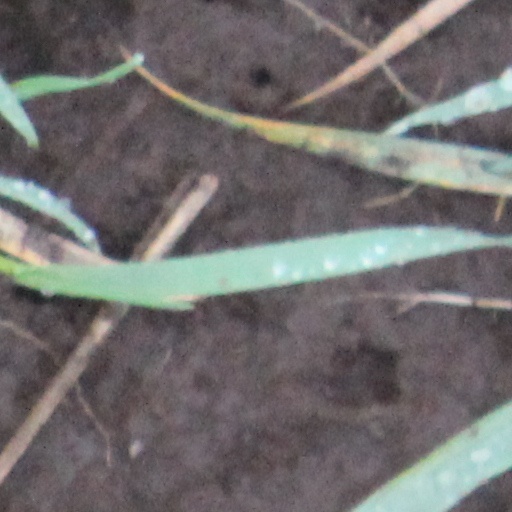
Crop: wheat